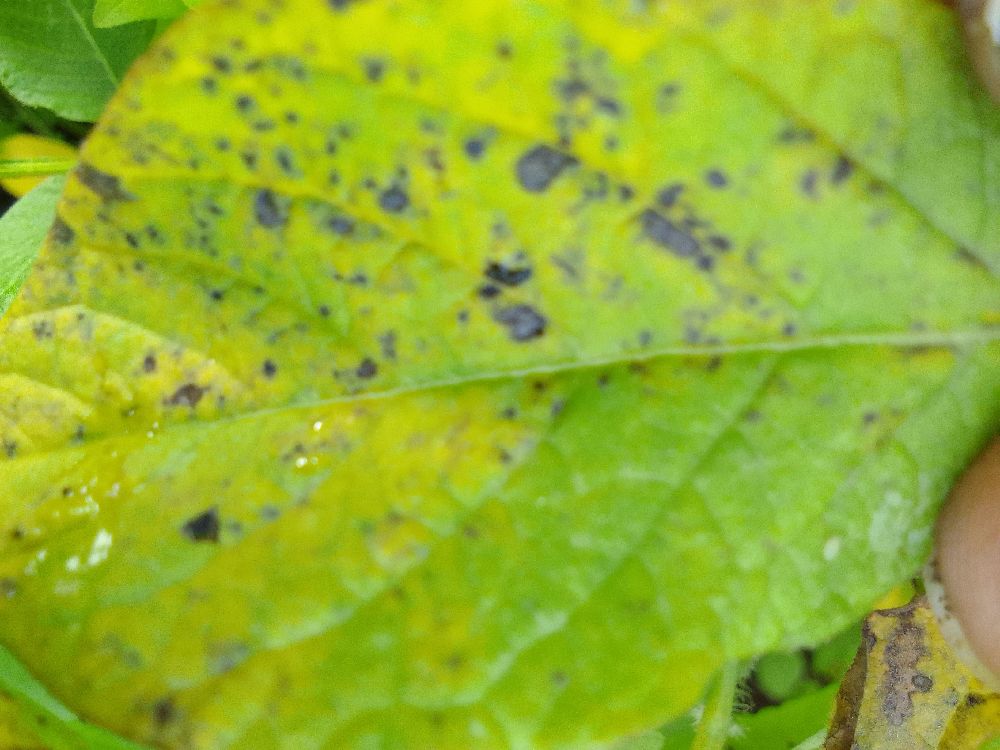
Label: Early blight